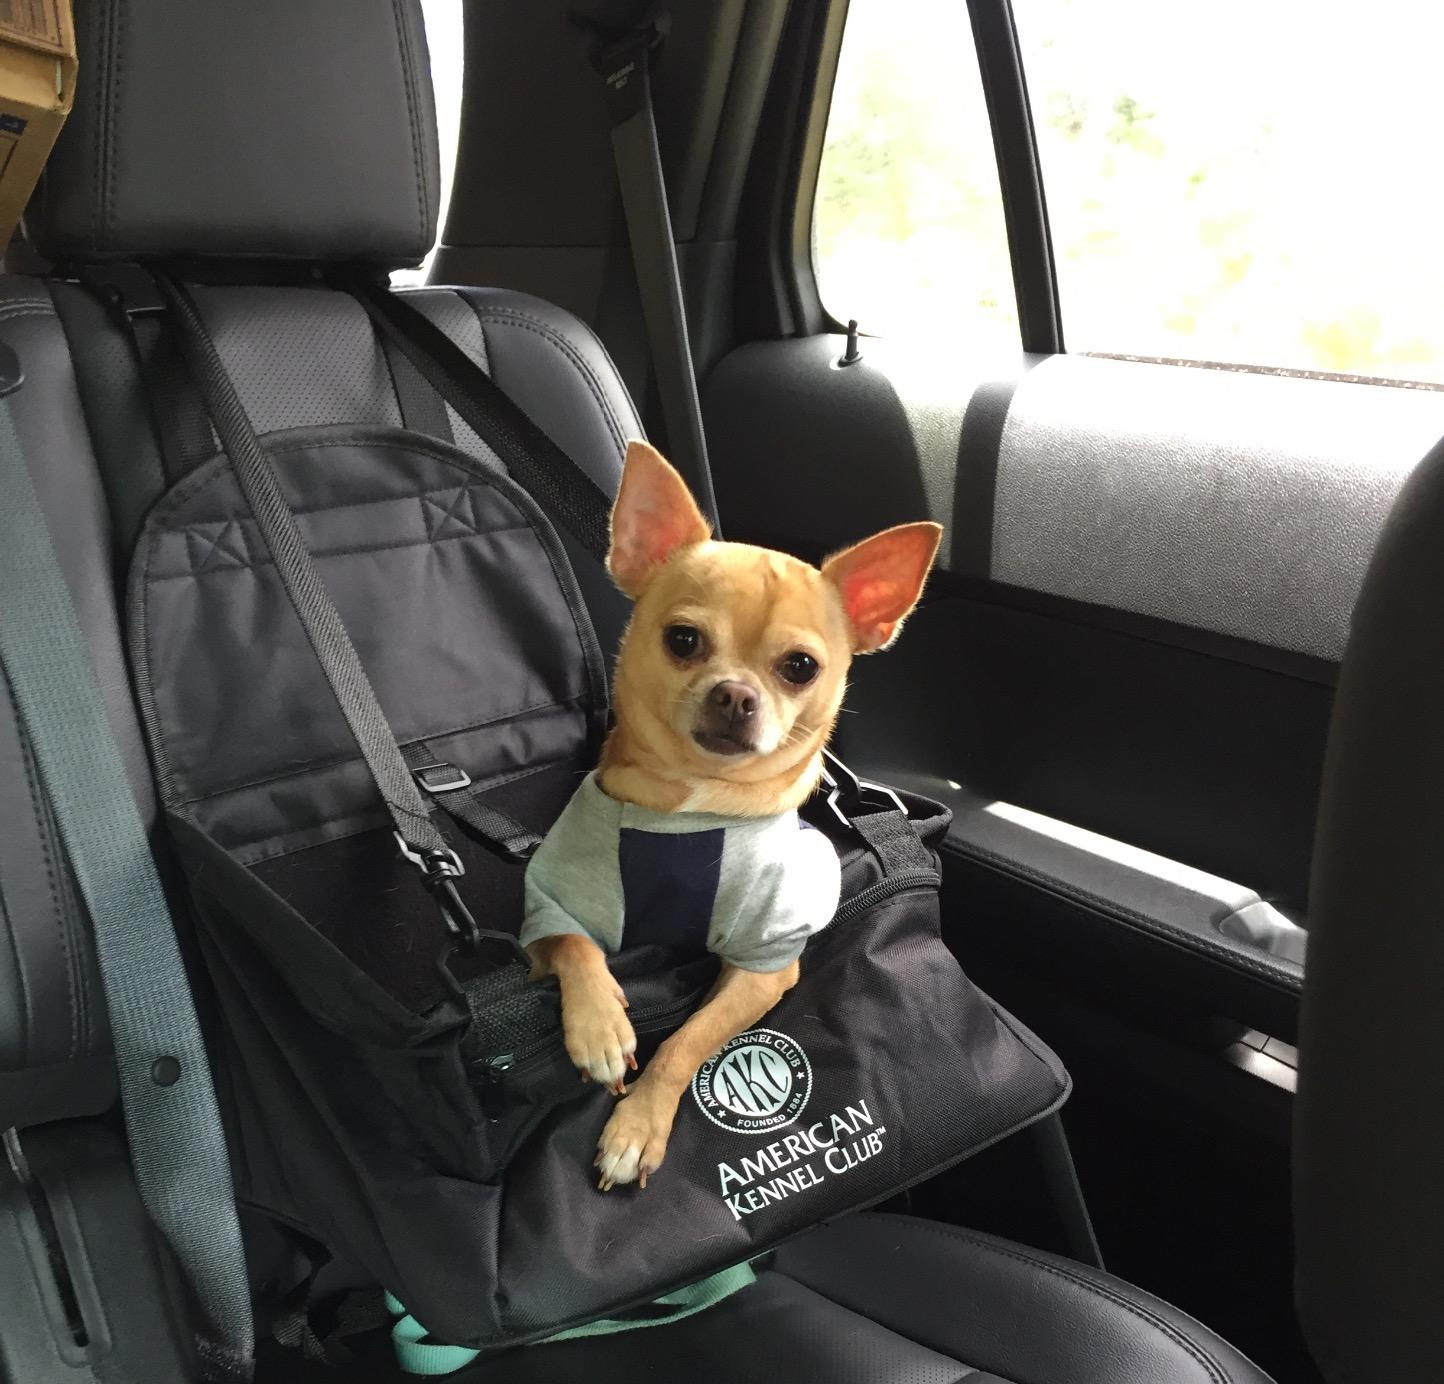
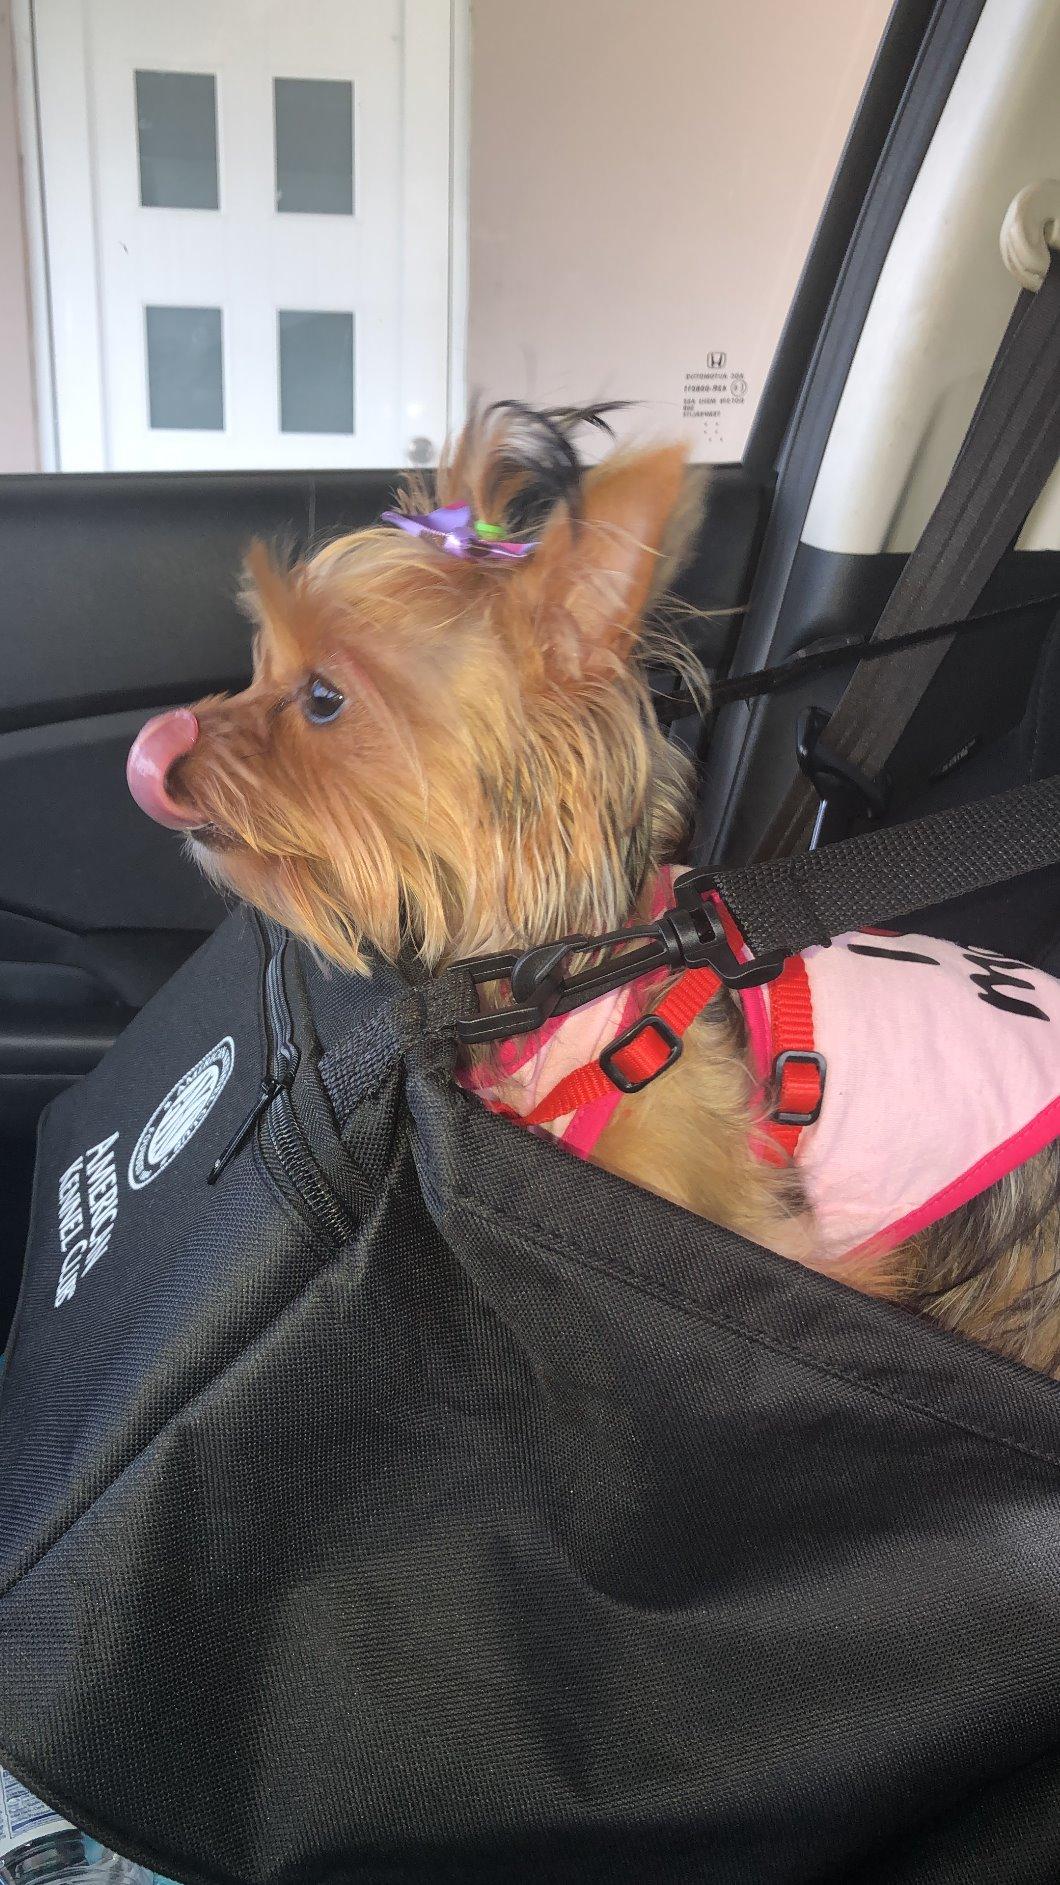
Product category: items_kennel
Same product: yes